Kumanovo-Kratovo Deanery

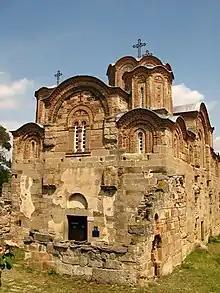
St. George Monastery in Staro Nagorichane

Kumanovo-Kratovo Deanery is part of Diocese of Kumanovo and Osogovo, located in North Macedonia.